Istanbul Railway Museum

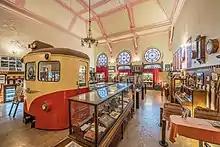
A side from inside the Railway Museum in Sirkeci district, Istanbul

The museum is open every day except Sundays and Mondays, between 9:00 and 17:00. Admission is free of charge.